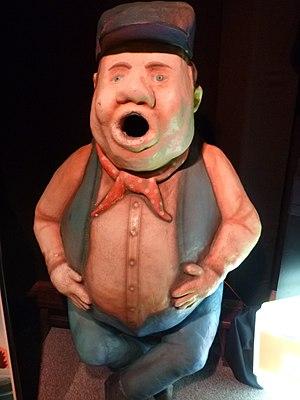
Poubelle mangeur de papiers à l'exposition Meli Park
Meli Park était un parc d'attractions situé à Adinkerque sur la commune de La Panne, dans la Province de Flandre-Occidentale, en Belgique. Le parc ouvre le 21 avril 1935 sur le thème des abeilles et du monde de l'apiculture. Il est créé par Alberic-Joseph Florizoone, industriel et apiculteur. Après 64 ans d'exploitation, la direction décide de le vendre au Studio 100 en octobre 1999 et le parc est désormais nommé Plopsaland.